Gill

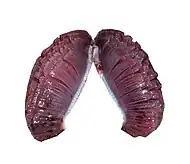
The red gills inside a detached tuna head (viewed from behind)

In bony fish, the gills lie in a branchial chamber covered by a bony operculum. The great majority of bony fish species have five pairs of gills, although a few have lost some over the course of evolution. The operculum can be important in adjusting the pressure of water inside of the pharynx to allow proper ventilation of the gills, so bony fish do not have to rely on ram ventilation (and hence near constant motion) to breathe. Valves inside the mouth keep the water from escaping.